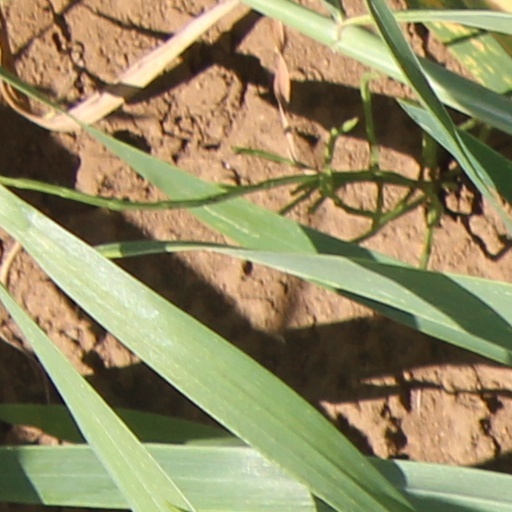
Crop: wheat